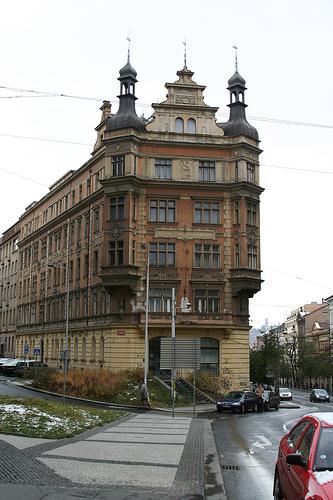
Weather: snow or frosty